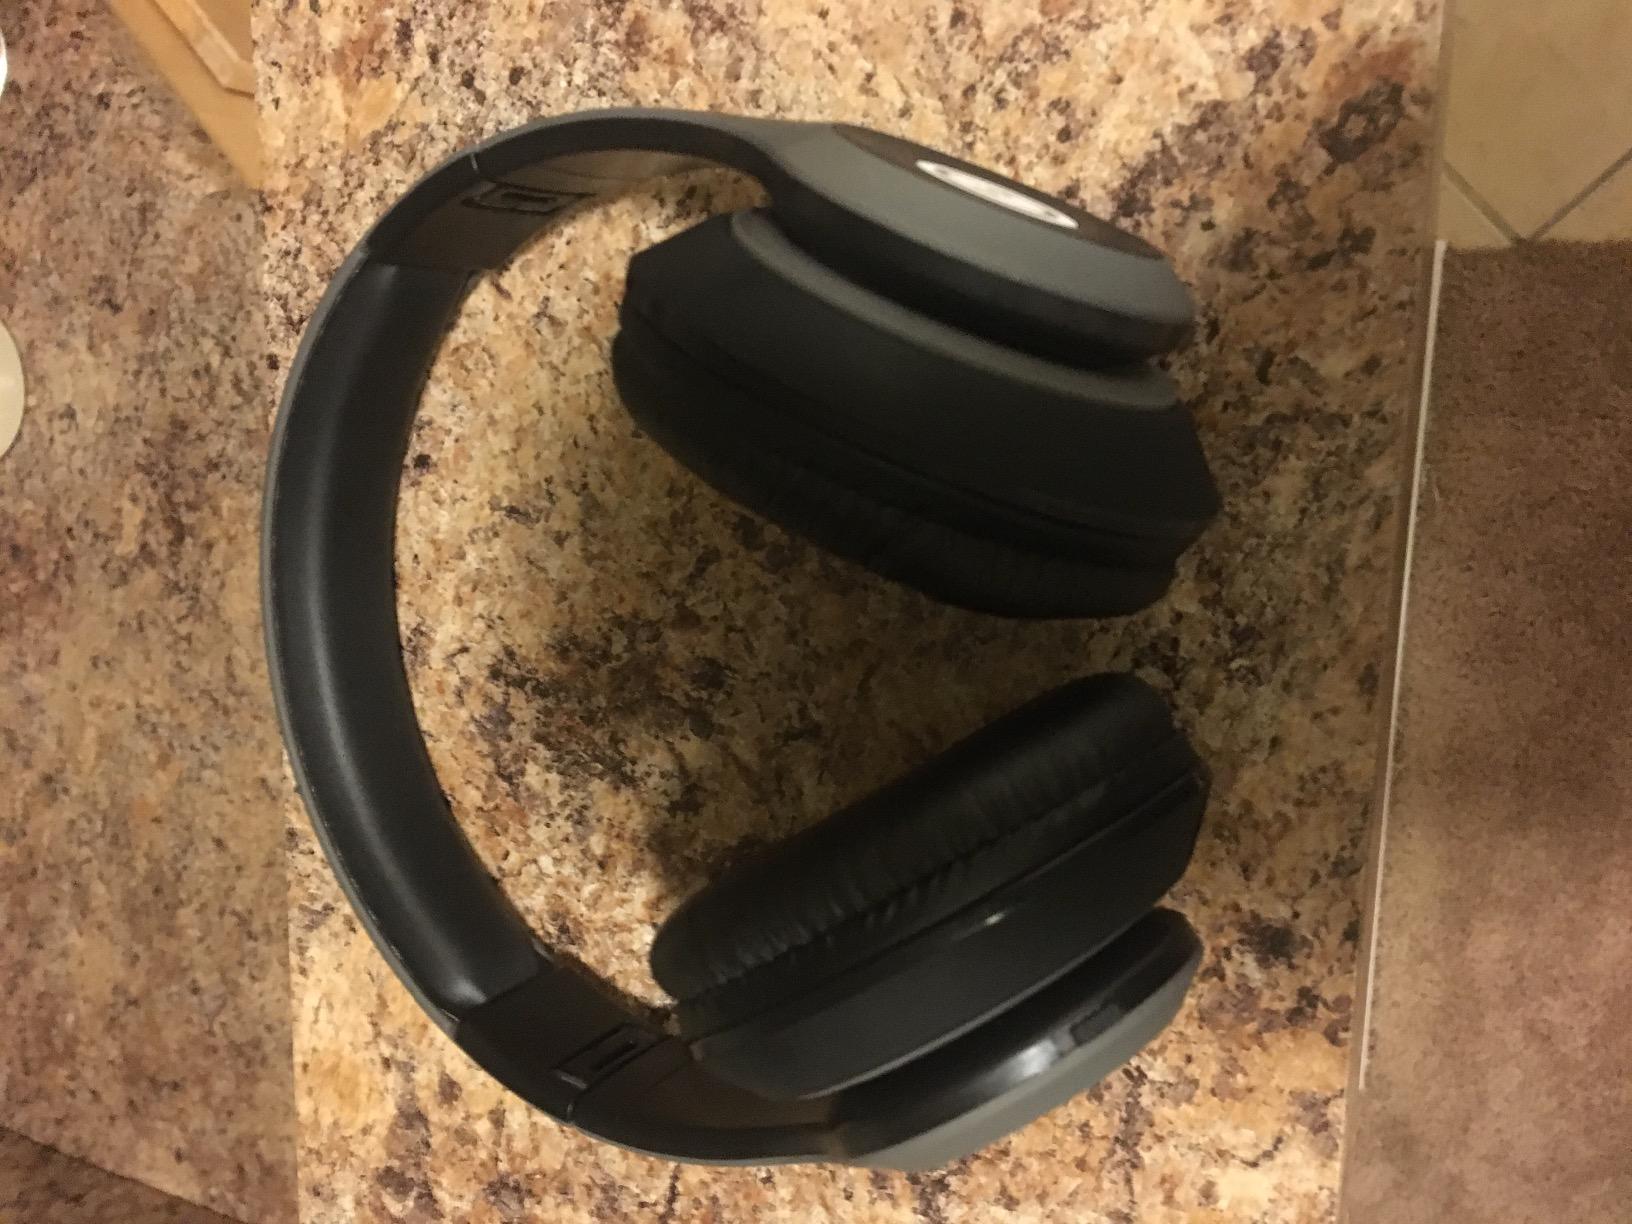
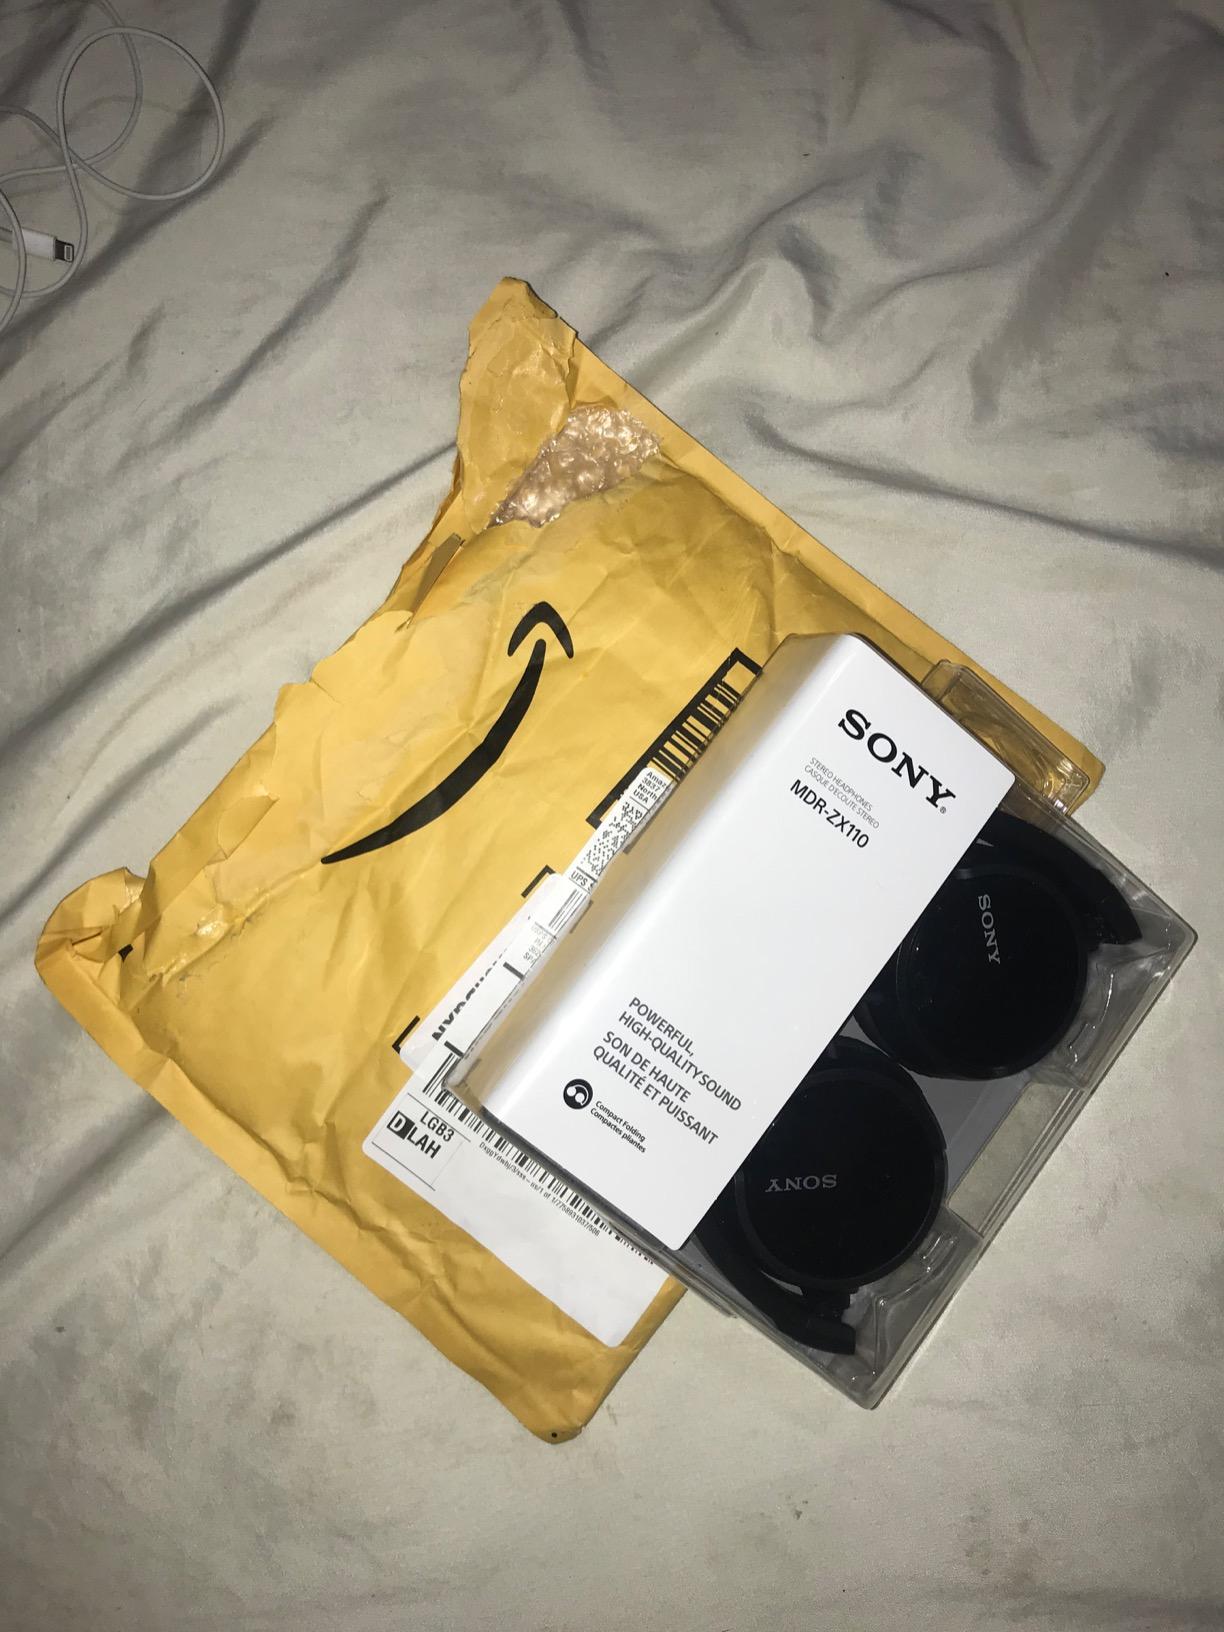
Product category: headphones
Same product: no